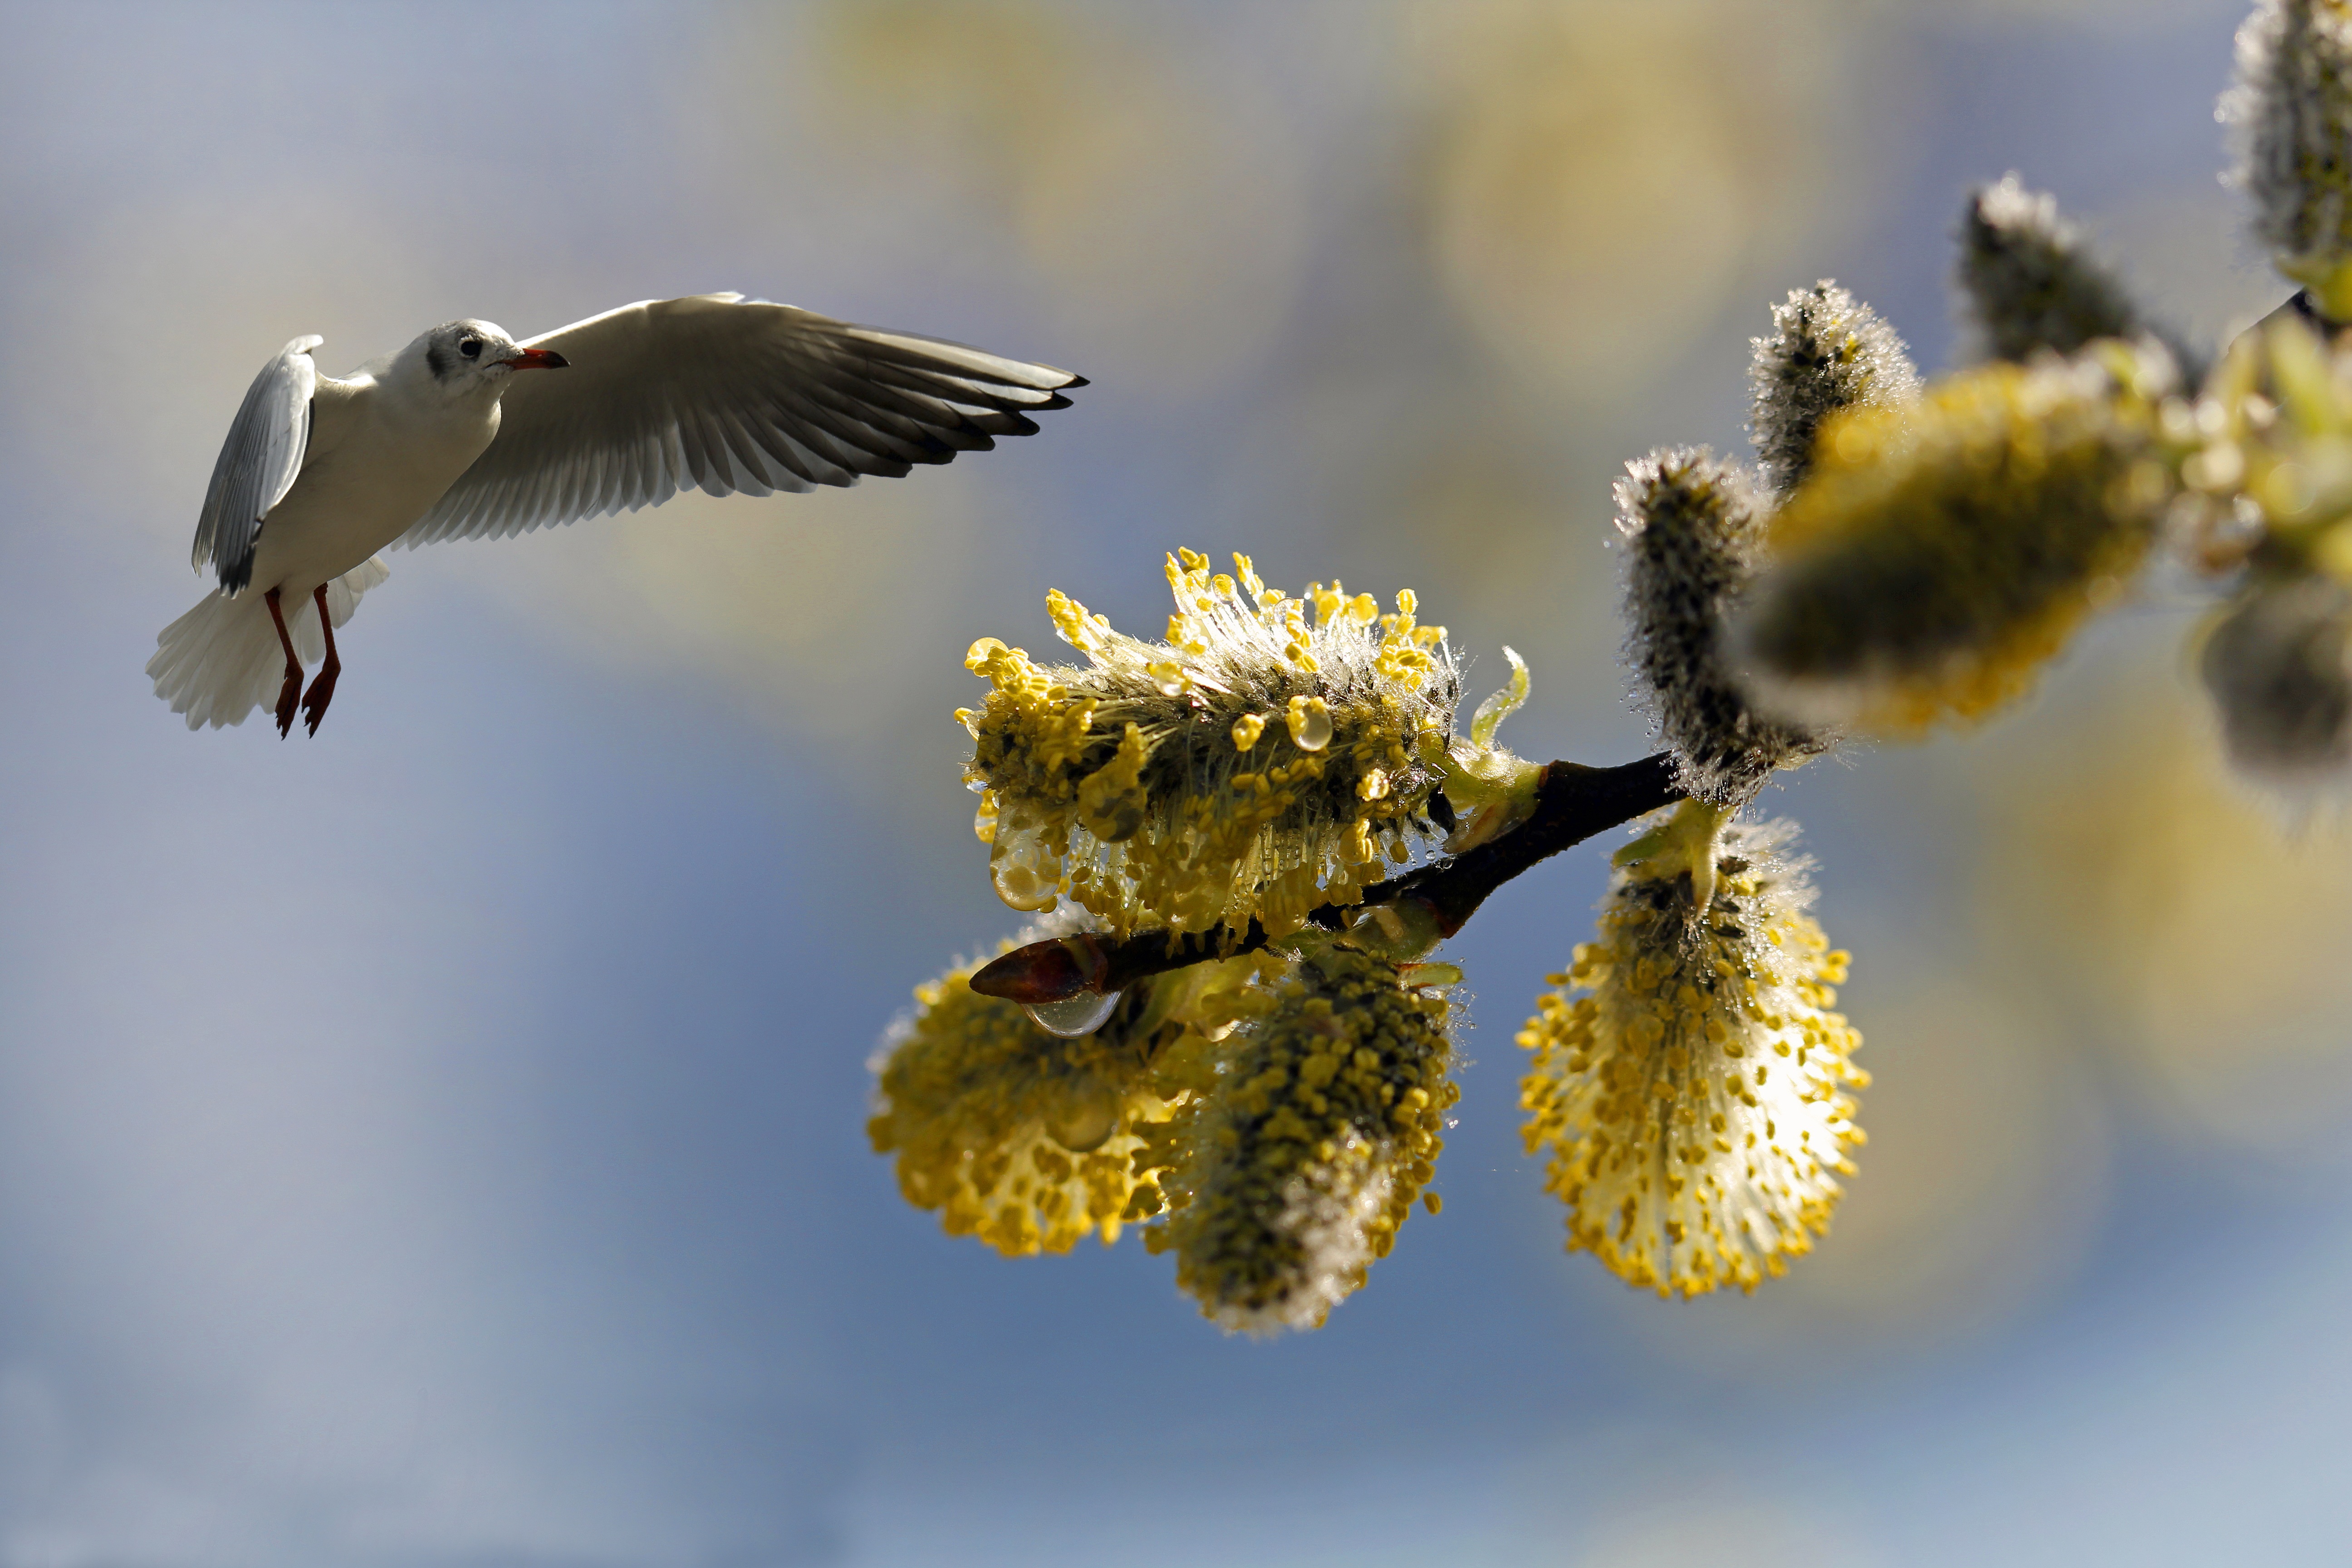
tree, nature, branch, blossom, bird, wing, plant, sky, sun, air, leaf, flower, bloom, raindrop, animal, fly, seagull, wildlife, pollen, green, insect, pasture, flight, freedom, yellow, flora, feather, fauna, plumage, close up, clouds, dewdrop, water bird, locomotion, spring dress, macro photography, in flight, wing beat, bird flight, pussy willow, perching bird